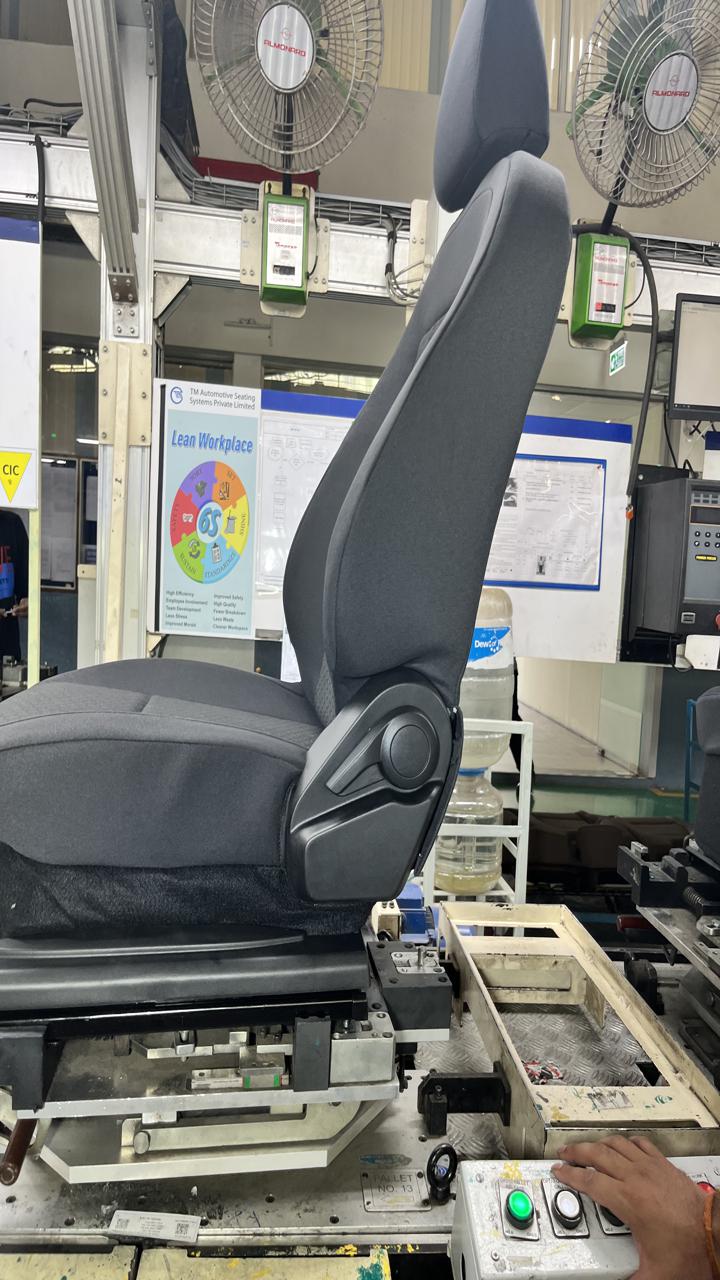
Label: Knob